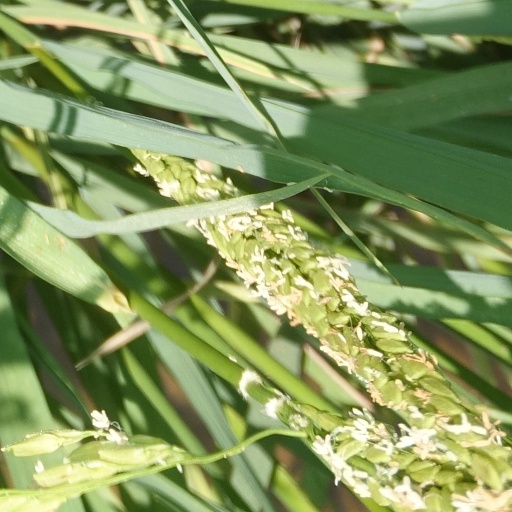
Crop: rice